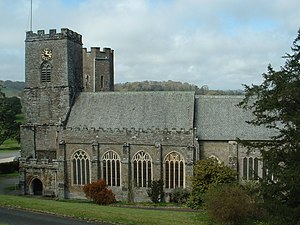
Cornwall / Galleri
Cornwall er et grevskab i det yderste sydvestlige hjørne af England.